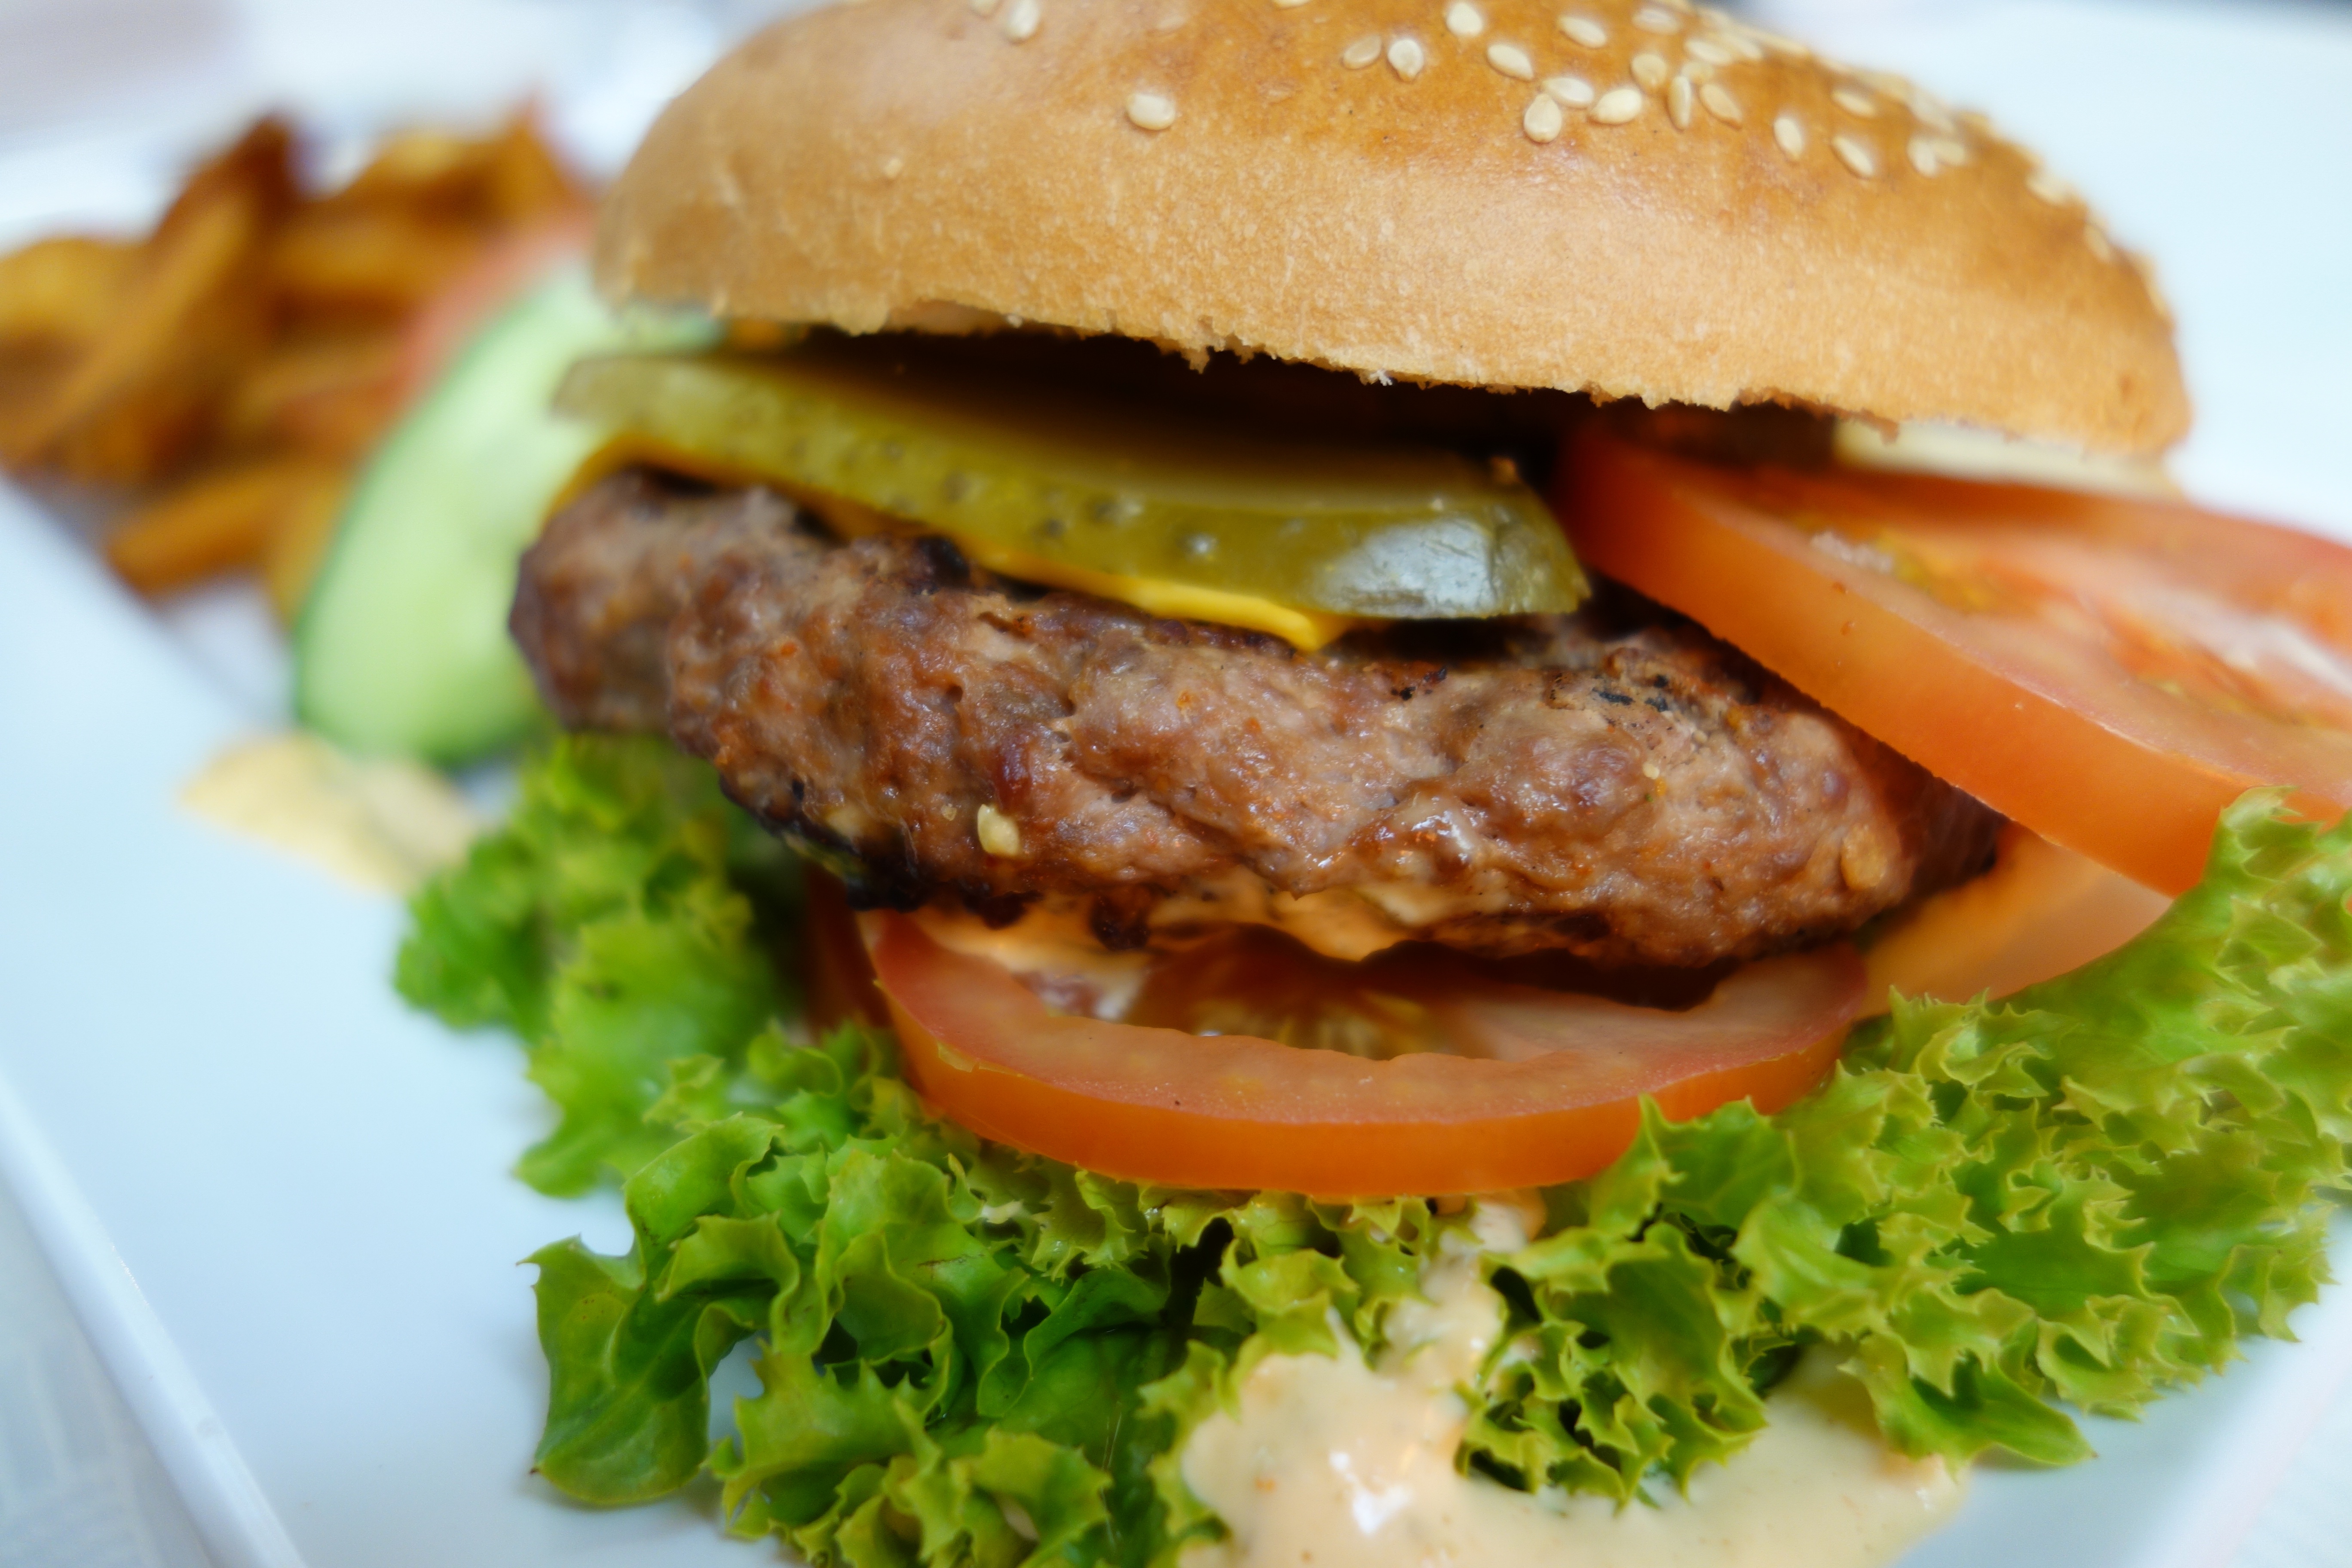
dish, meal, food, produce, eat, fast food, meat, lunch, beef, delicious, hamburger, burger, sandwich, steak, grill, cheeseburger, tasty, slider, veggie burger, breakfast sandwich, sloppy joe, blt